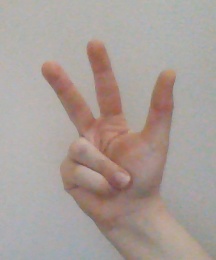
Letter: al